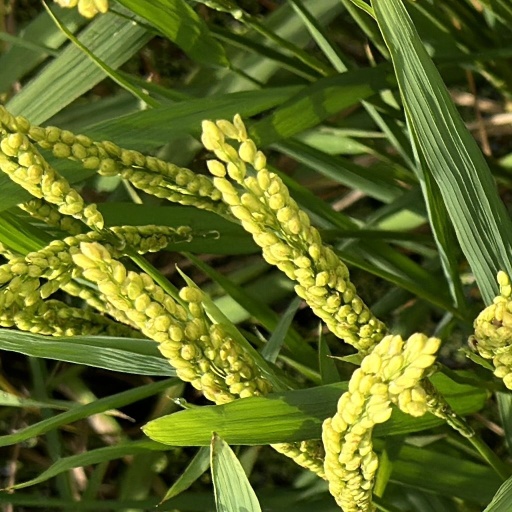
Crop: rice